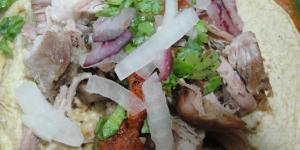
carnitas de puerco estilo michoacan